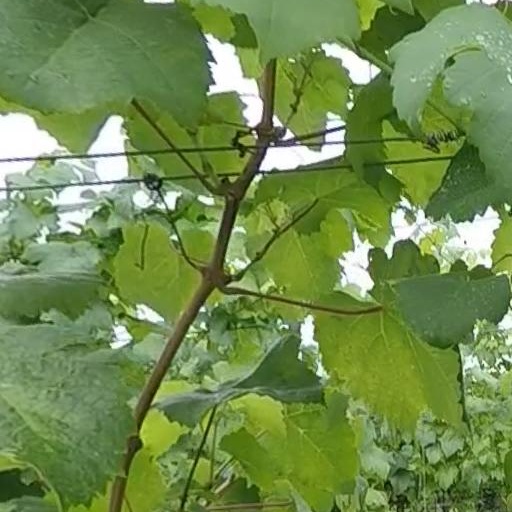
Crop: grape